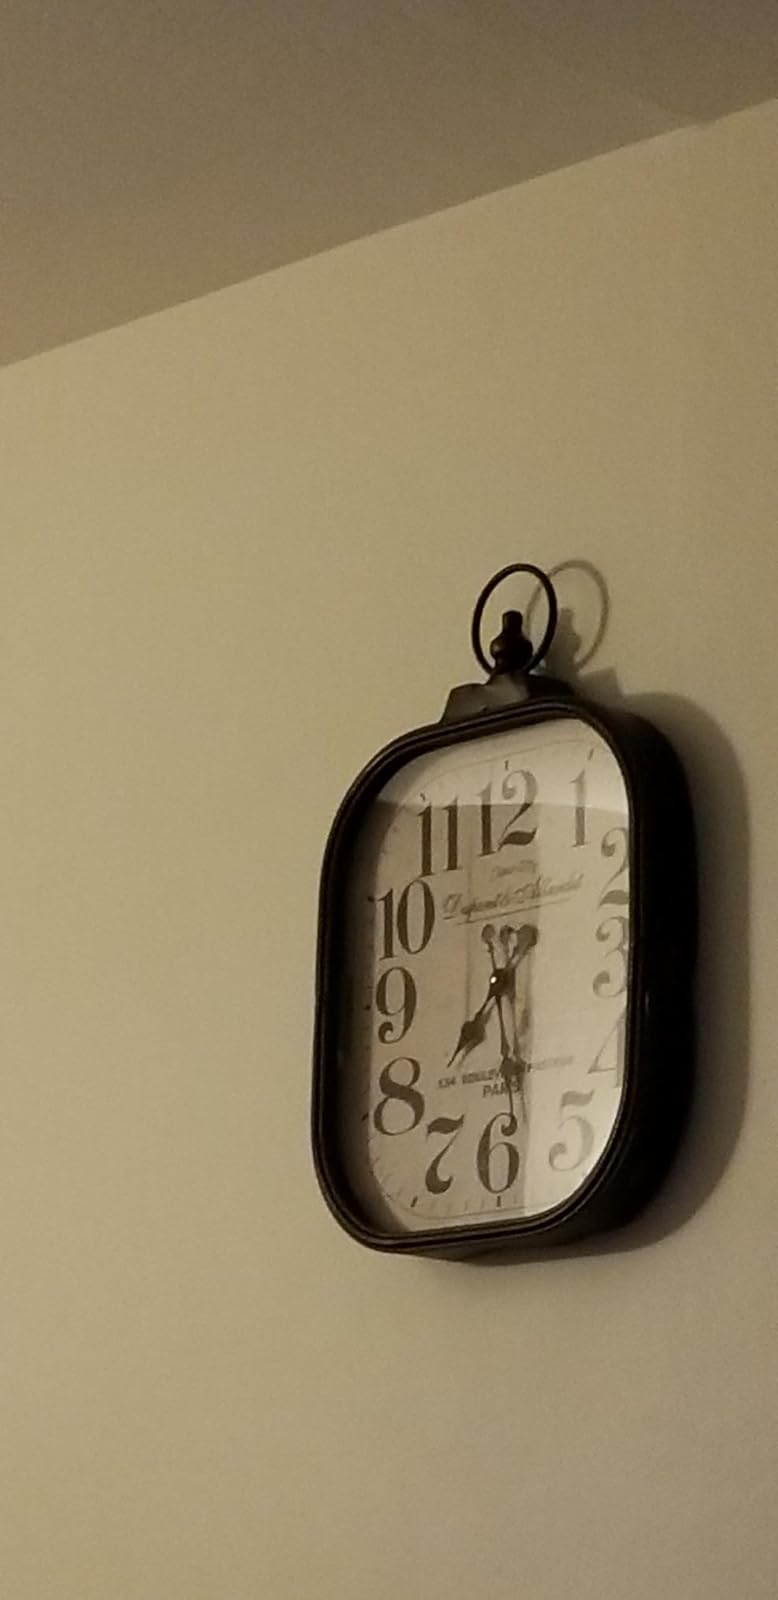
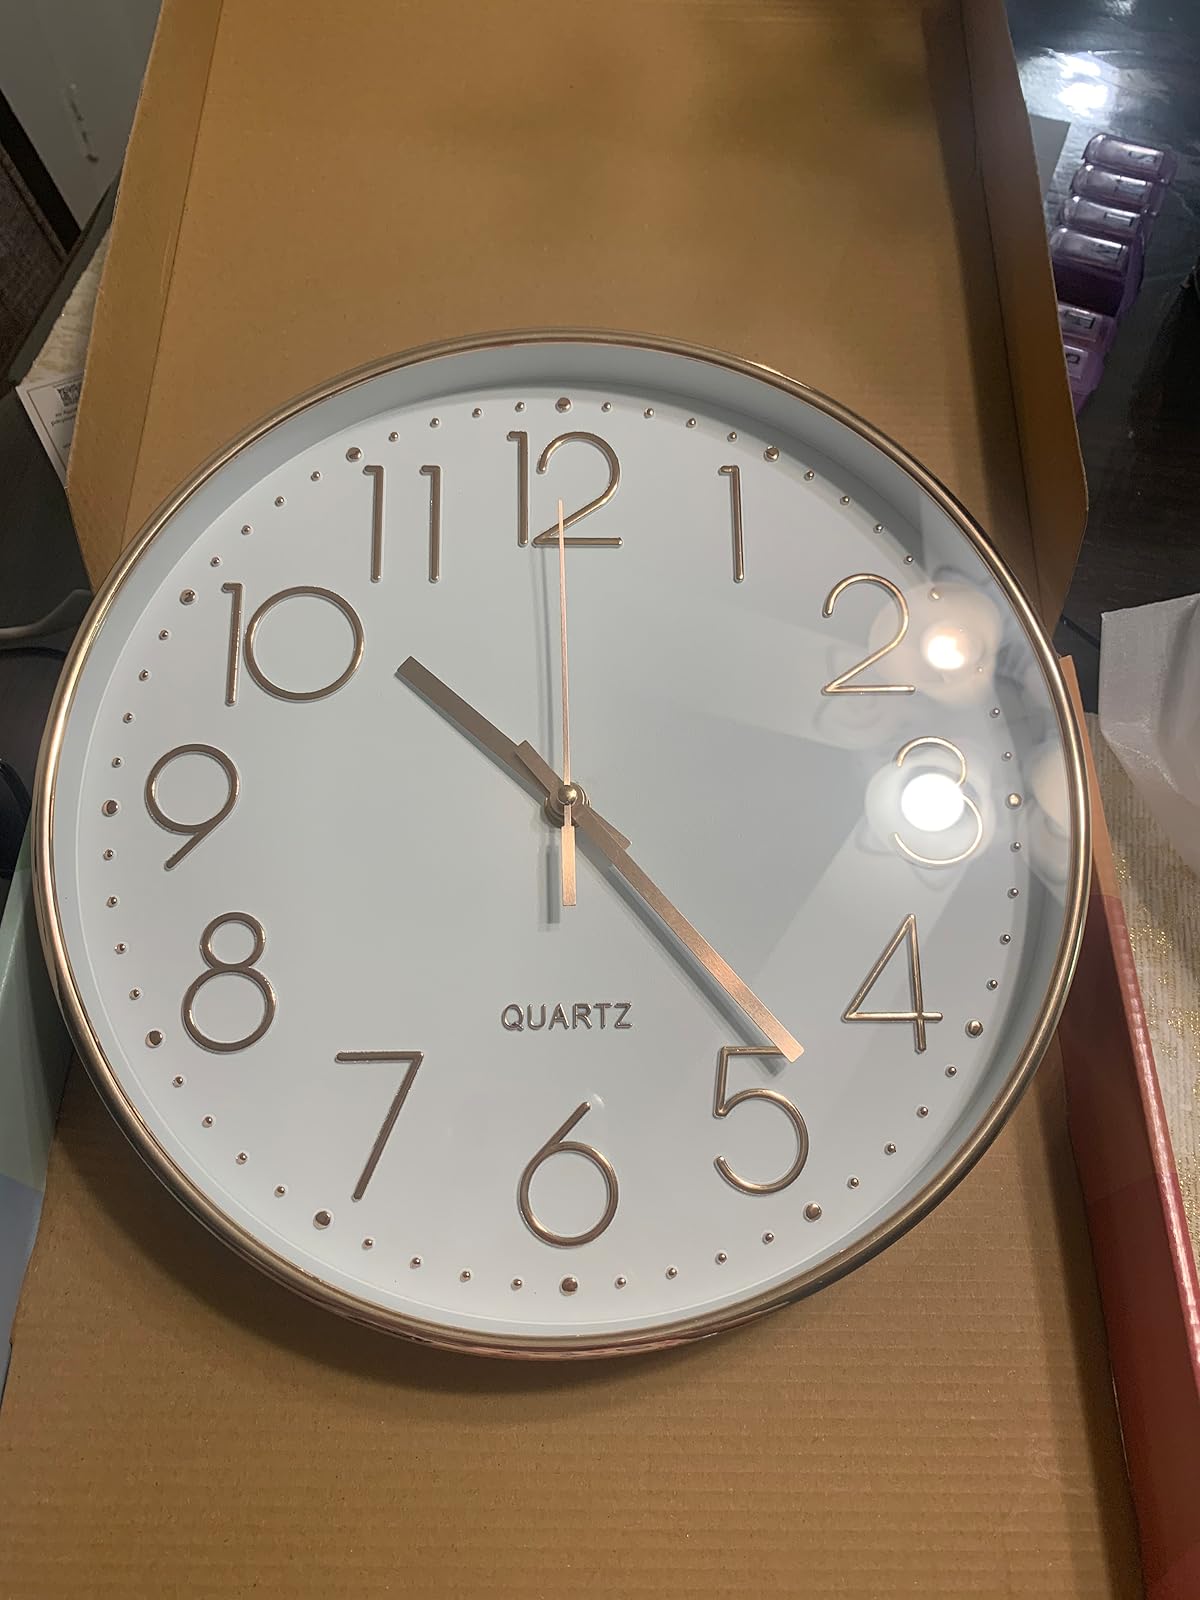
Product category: clock
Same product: no